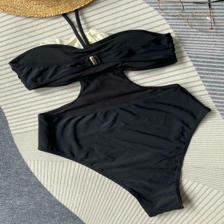
Label: Flat Lay